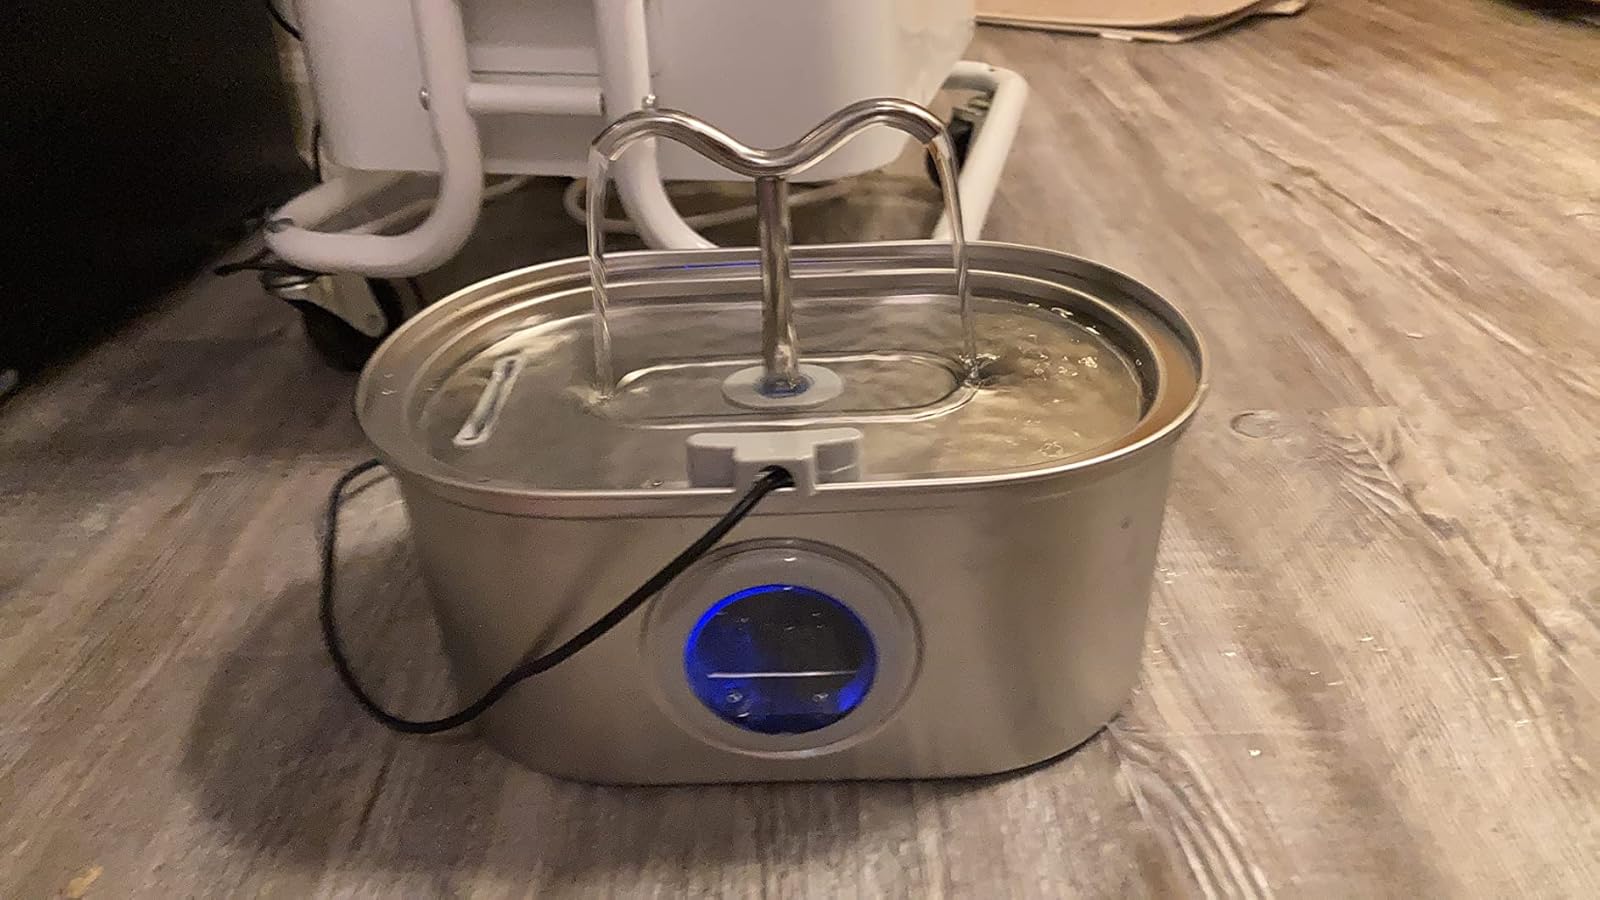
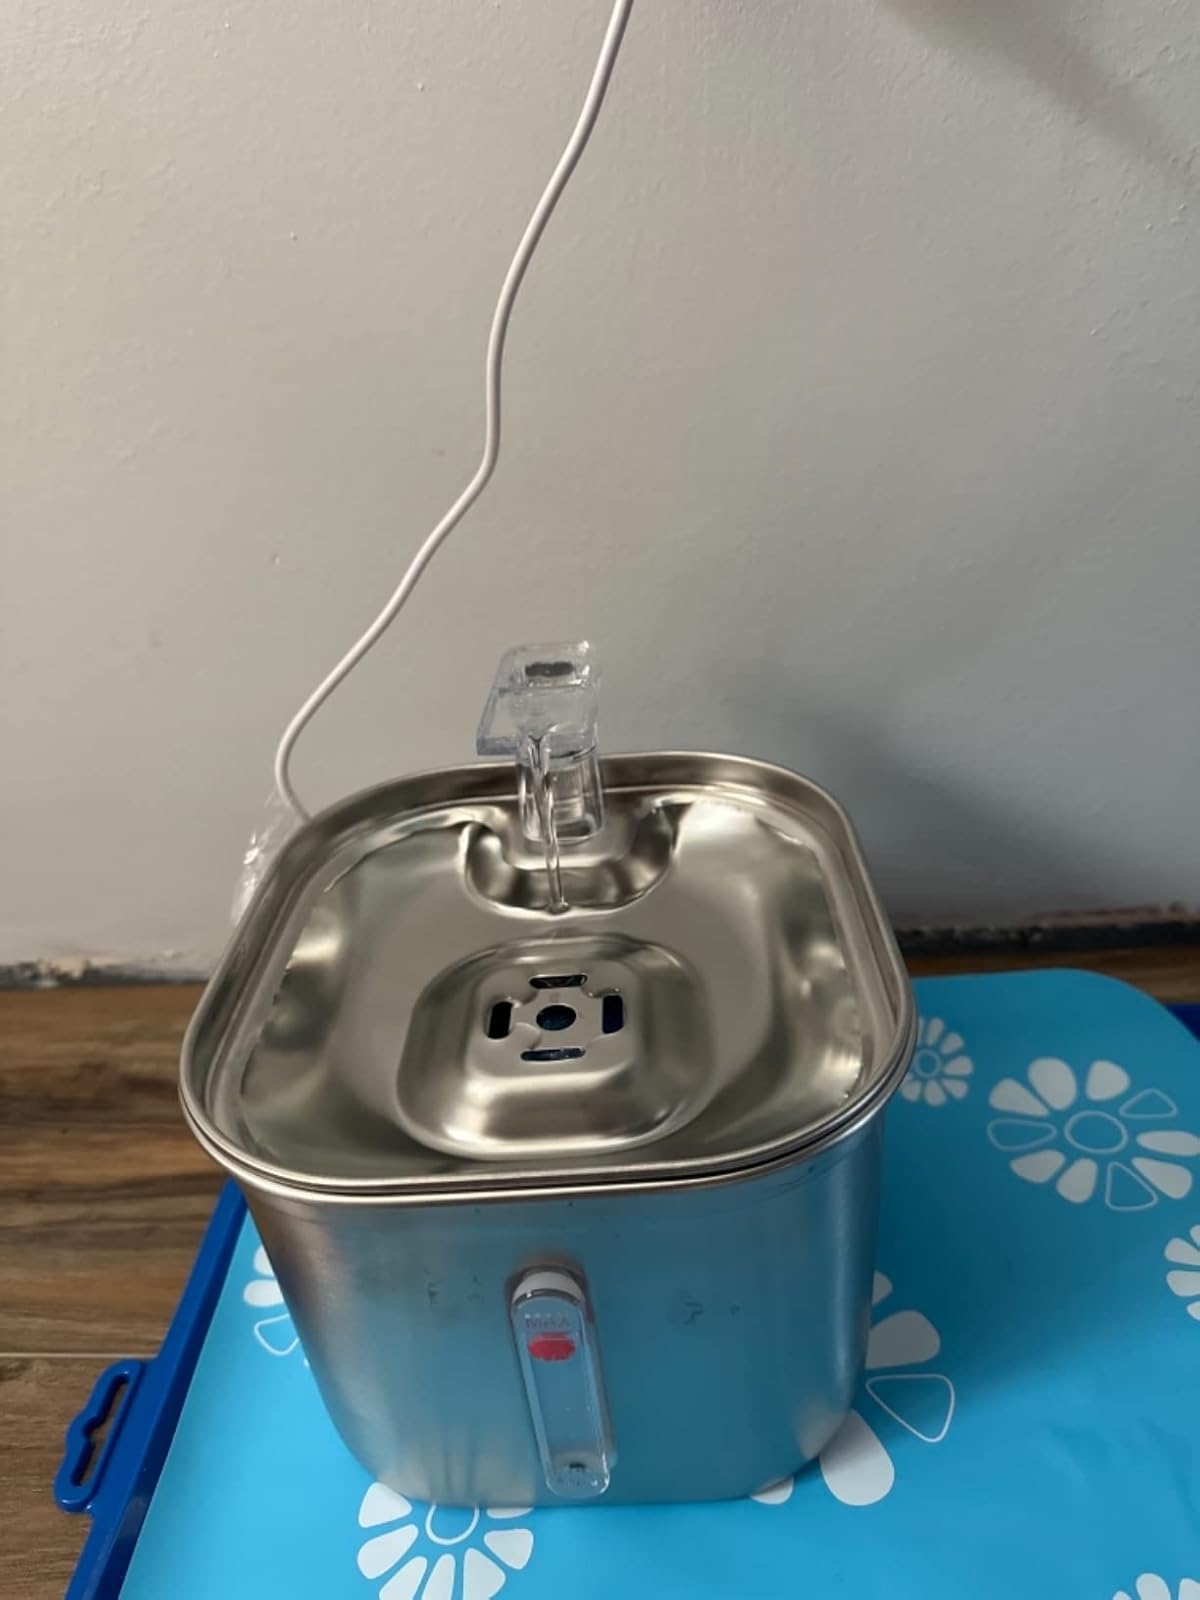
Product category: items_bowl
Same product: no